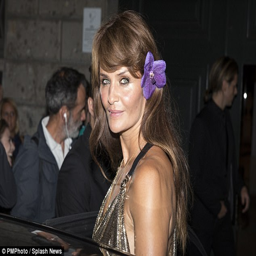
budding beauty : person injected a dose of colour with a purple flower tucked behind her ear